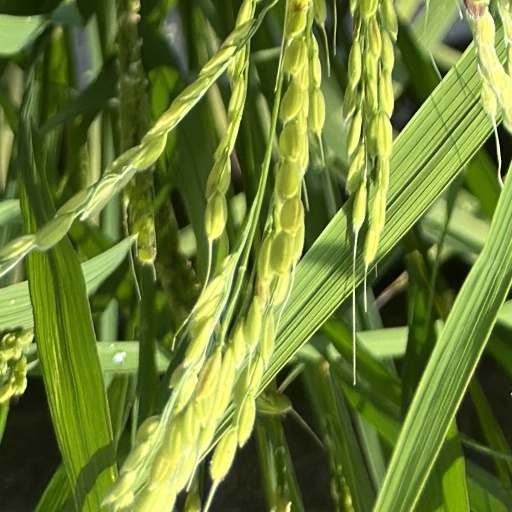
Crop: rice